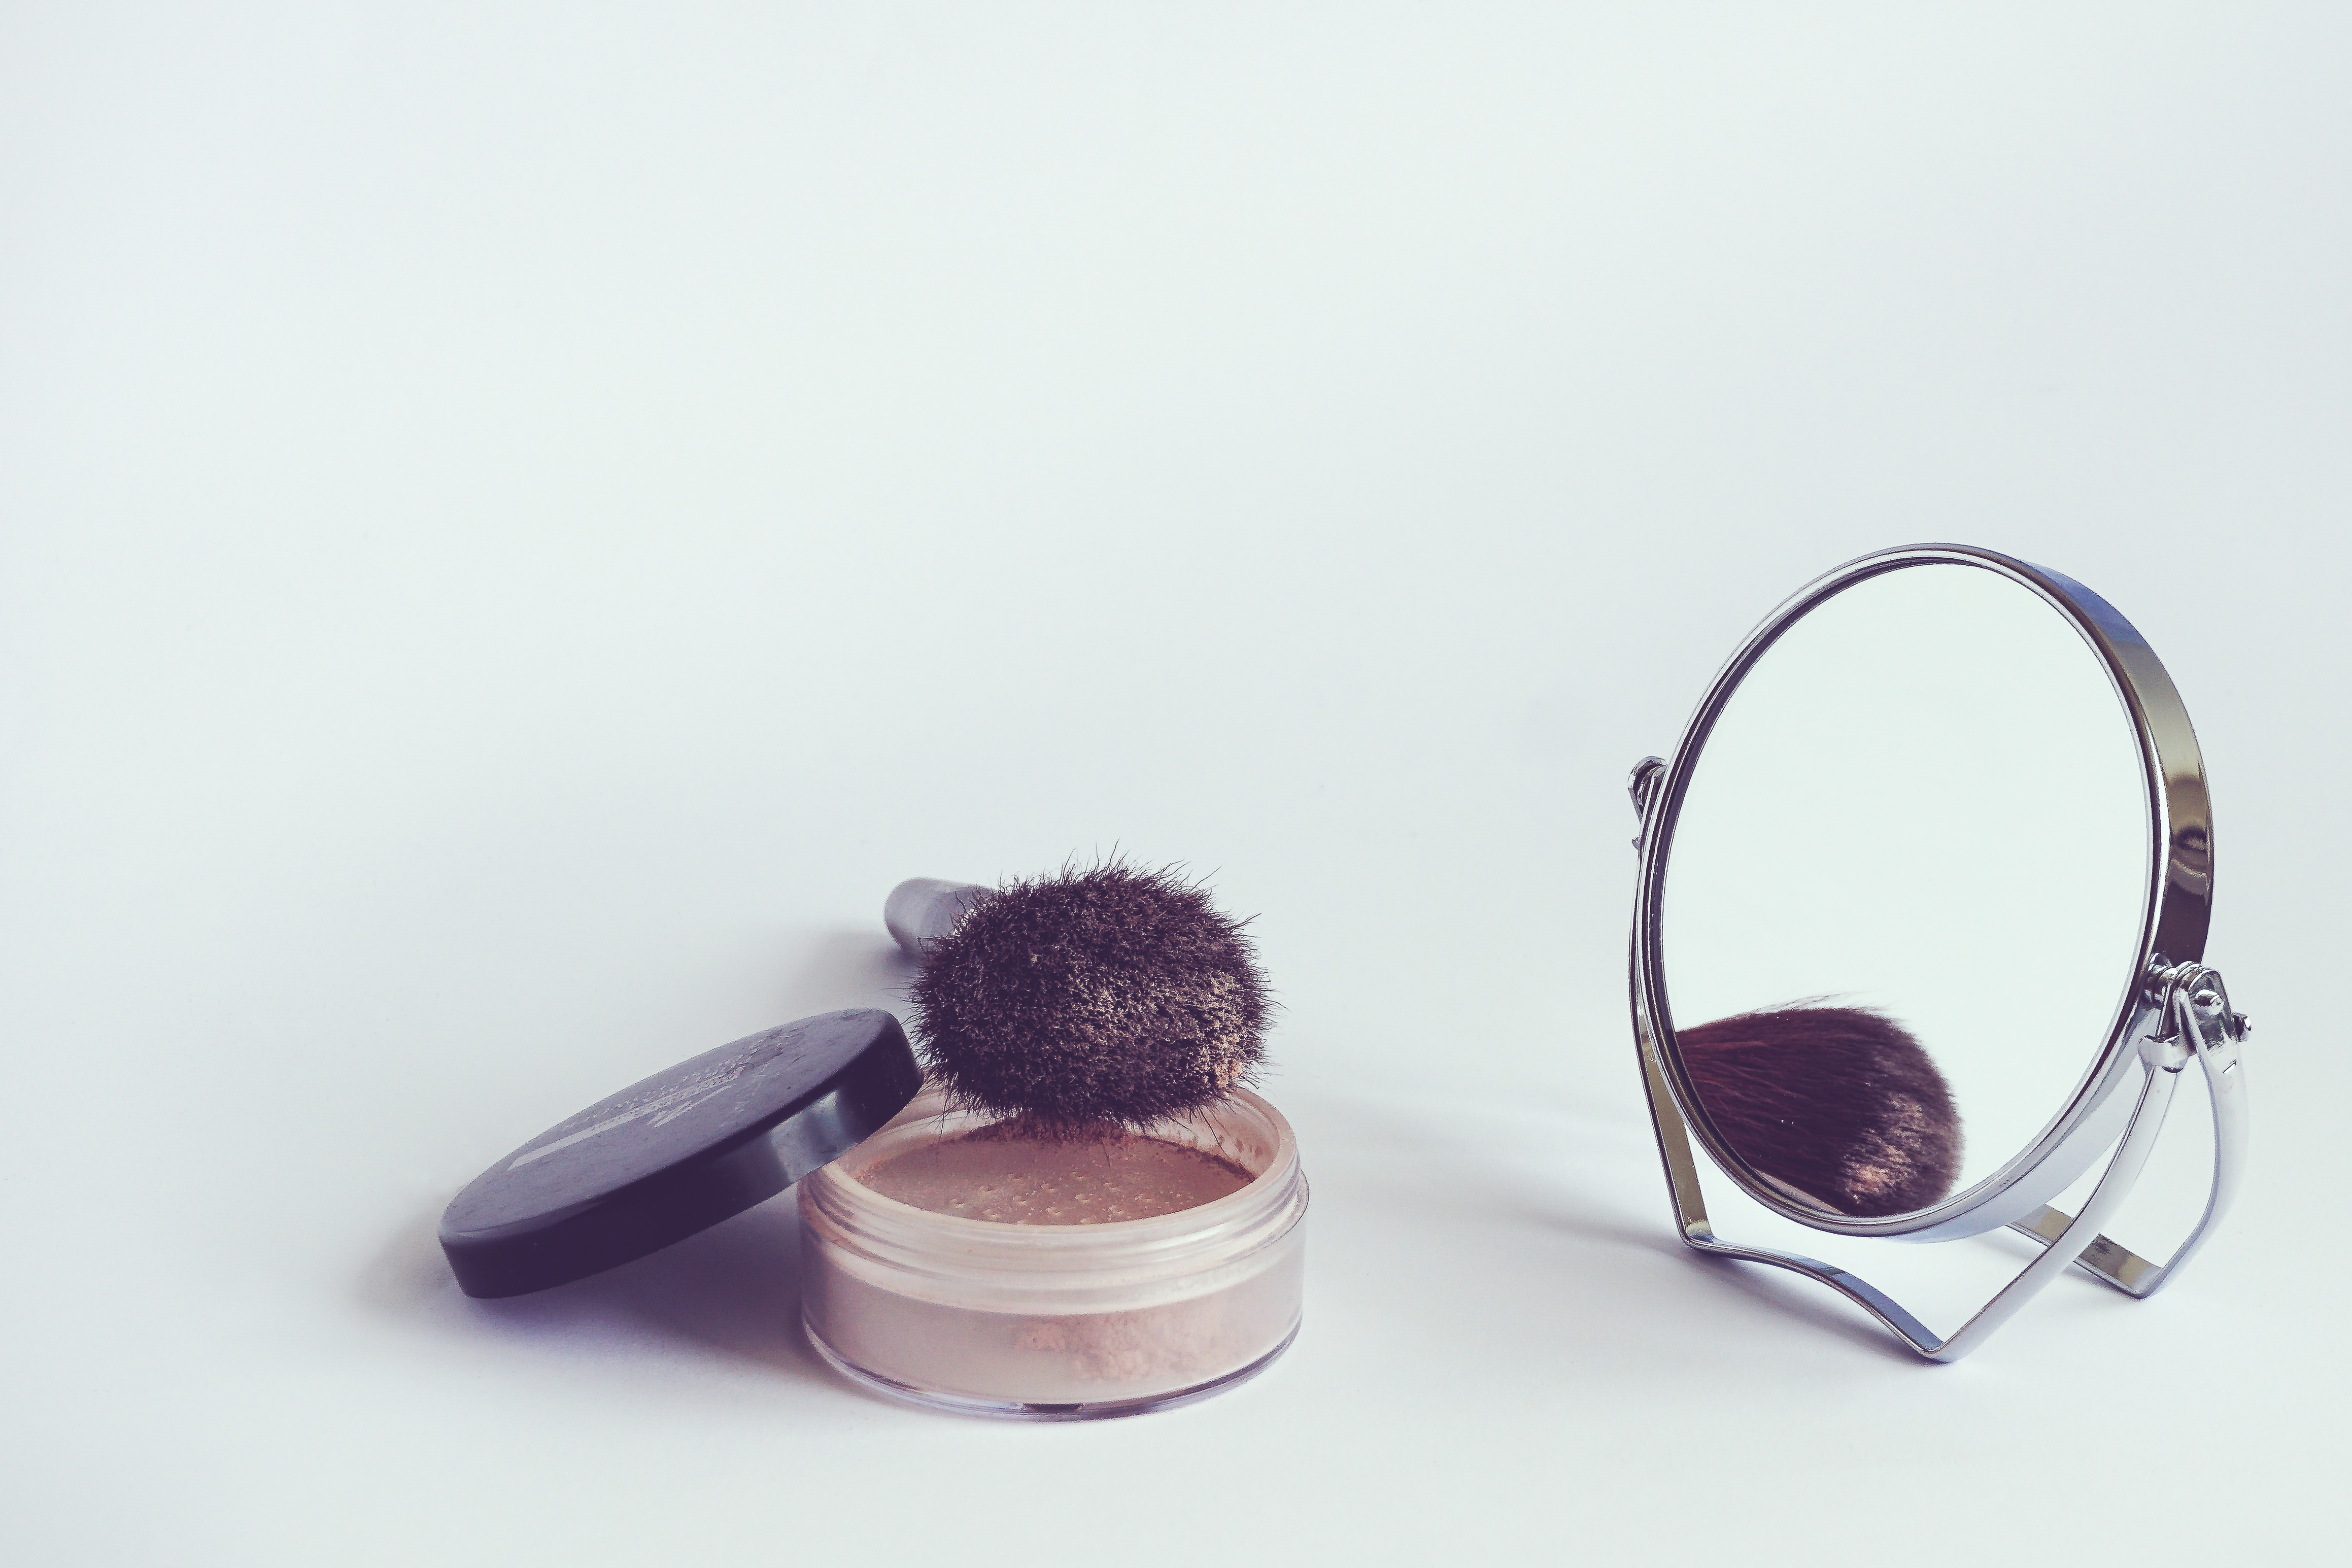
hand, purple, powder, pink, makeup, human body, jewellery, eye, glasses, violet, footwear, beauty, organ, cosmetics, cosmetic brush, rearview mirror, fashion accessory, vision care